Basic economy class

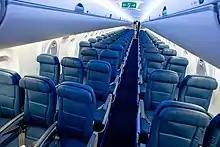
Delta Air Lines Airbus A220 economy class cabin

In 2012, Delta Air Lines became the first U.S. airline to introduce basic economy. Delta initially limited the availability of these fares to routes where it competed against LCC Spirit Airlines, calling basic economy its "Spirit-match fare" in its 2015 earnings call. The fares were available in 75 markets in early 2015 and 500 in early 2016. Delta subsequently expanded the fares to all 20,000 domestic markets, including routes where it faces no competition from LCCs. Delta president Glen Hauenstein noted that Delta received $20 million in extra revenue from basic economy fares from January to March 2016. Hauenstein also said that more than 50% of passengers bought up from basic economy to more expensive fares when they were presented with warnings about restrictions associated with basic economy during the sales process.